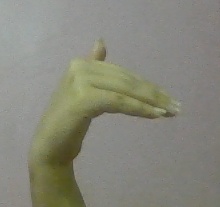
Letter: khaa